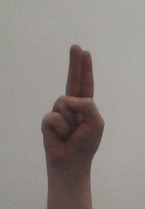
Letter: taa